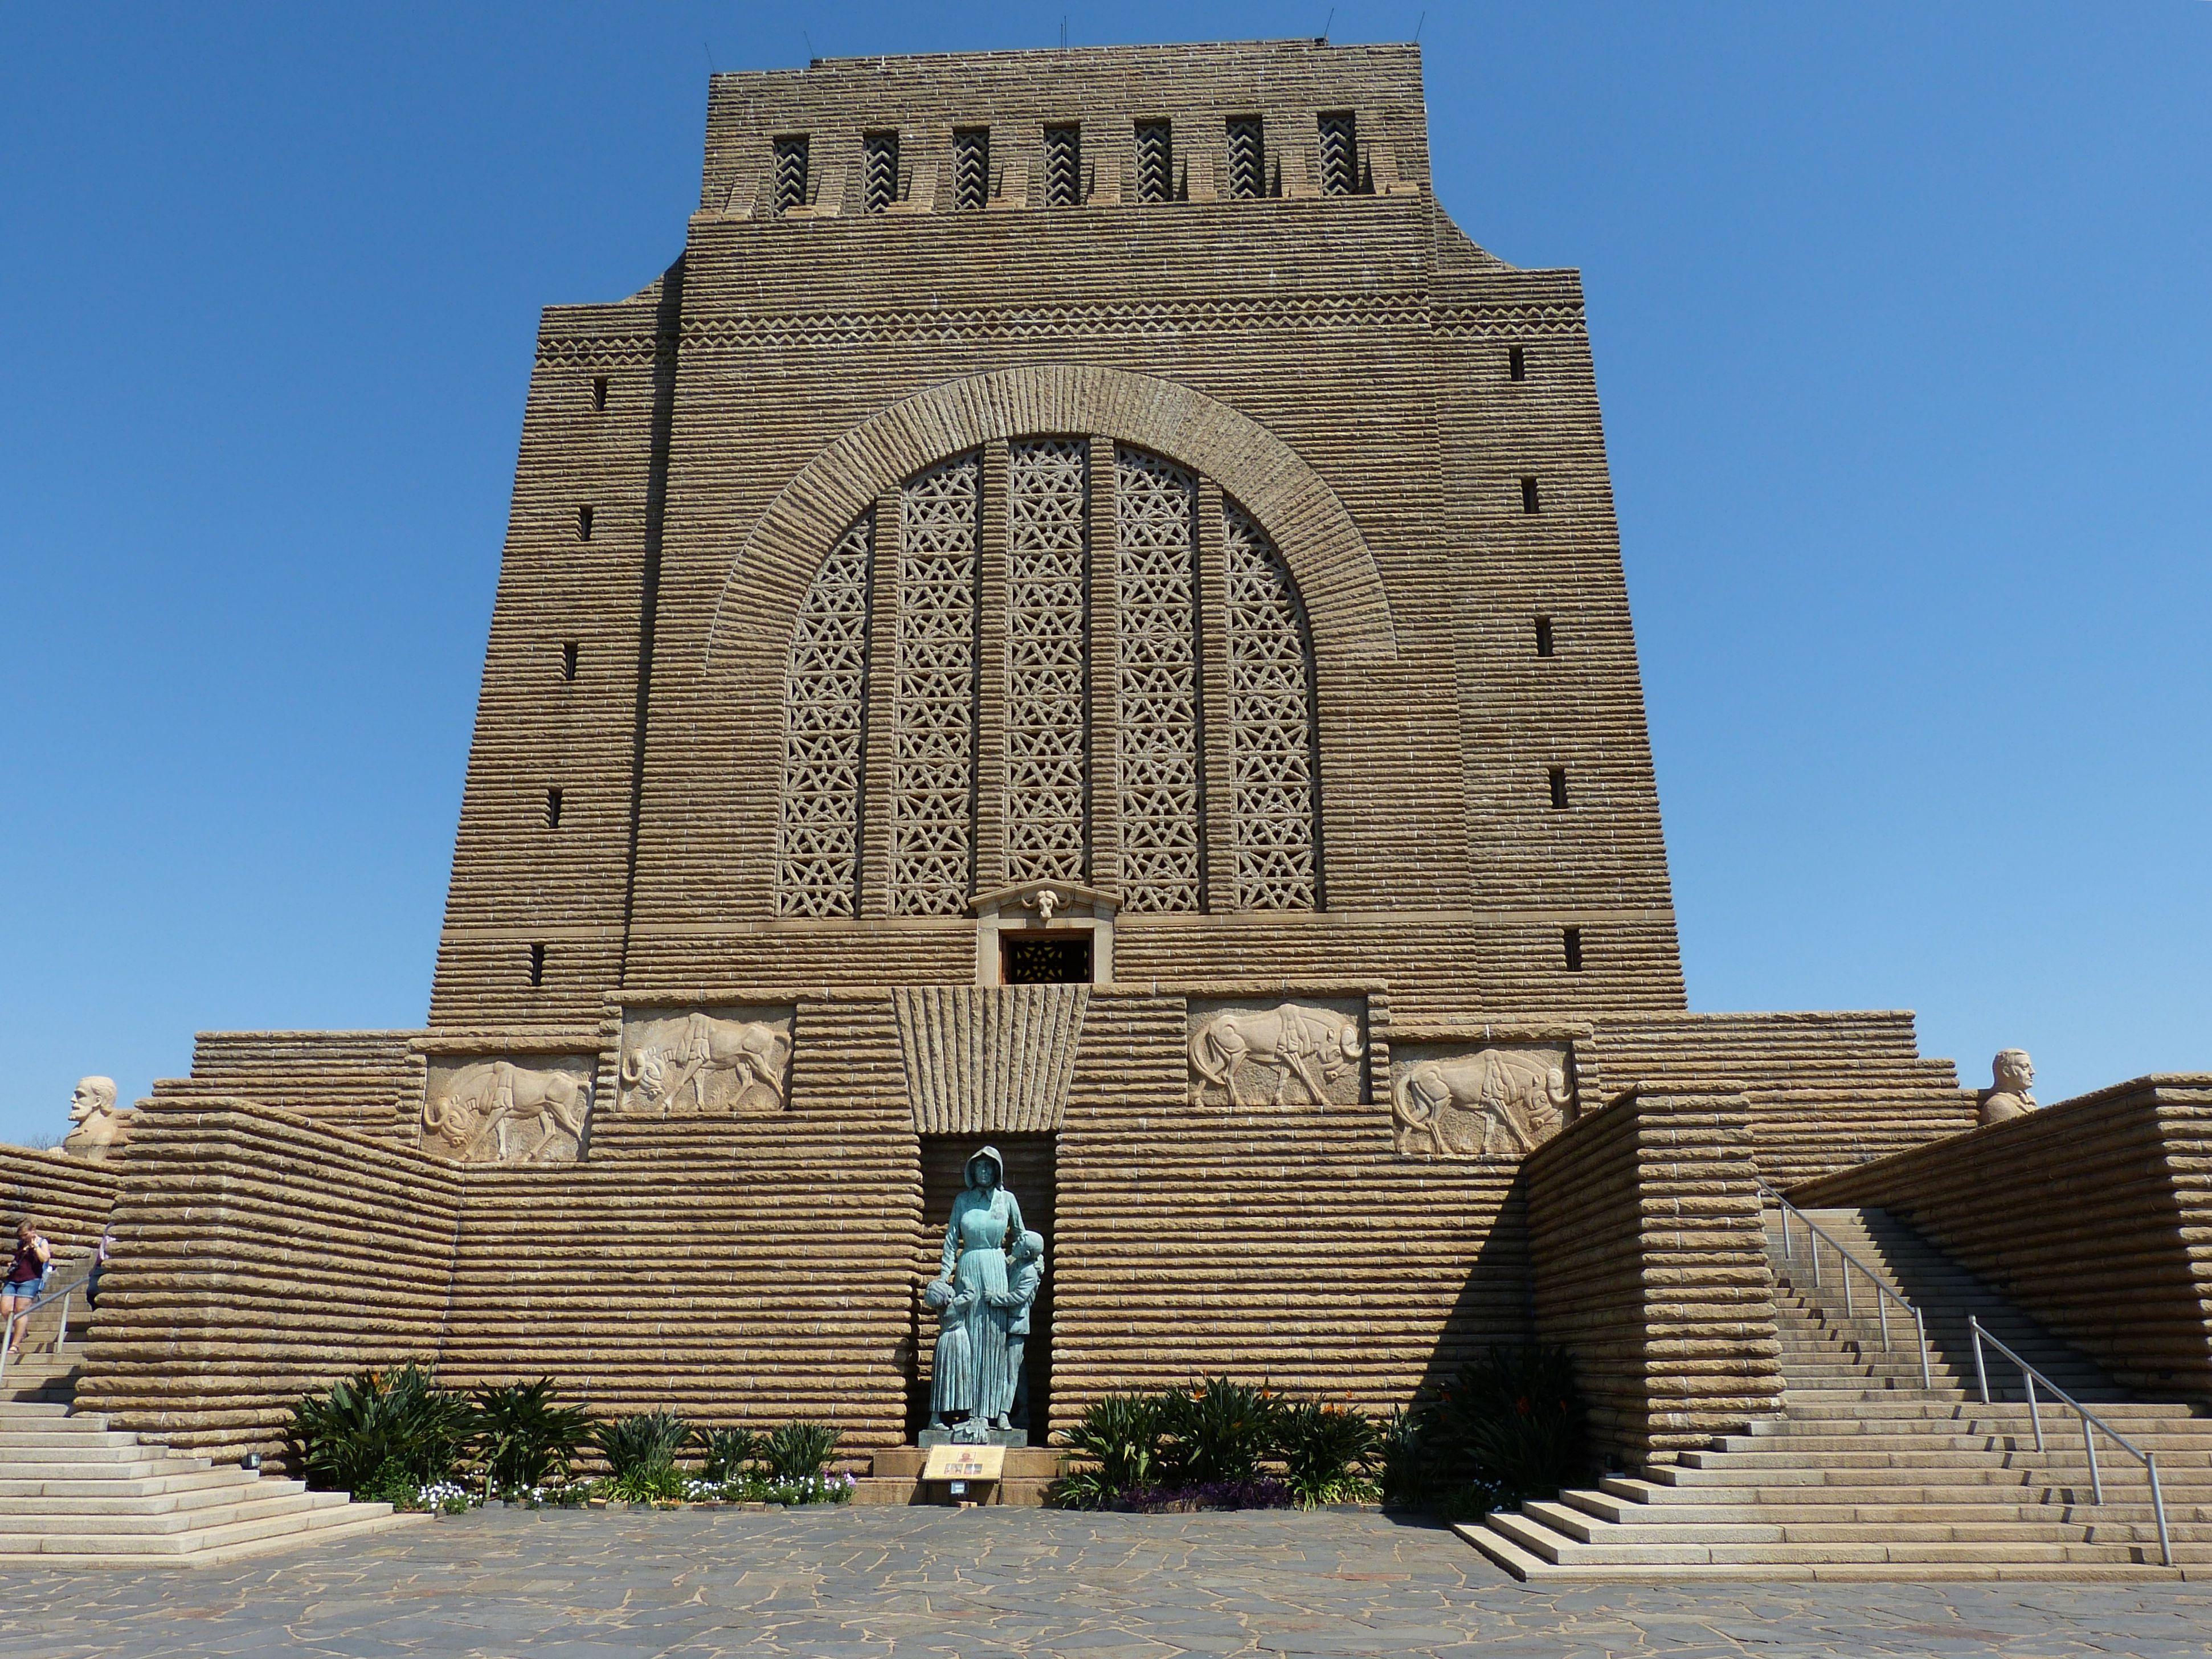
architecture, building, monument, arch, landmark, facade, tourism, place of worship, capital, figure, temple, ruins, historically, south africa, immigration, gnu, archaeological site, buren, historic site, ancient history, pretoria, ancient roman architecture, voortrecker